Satsuki Katayama

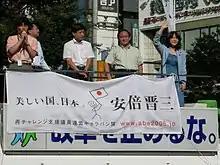
Katayama with Ichita Yamamoto and Yoshihide Suga in Shibuya, Tokyo (September 19, 2006)

She was elected to the House of Representatives for the first time in the 2005 general election and served as Deputy Minister of Economy, Trade and Industry. She was one of 83 so-called "Koizumi Children," LDP candidates elected for the first time amid the widespread popularity of reformist prime minister Junichiro Koizumi; Koizumi touted Katayama as a "madonna of reform."